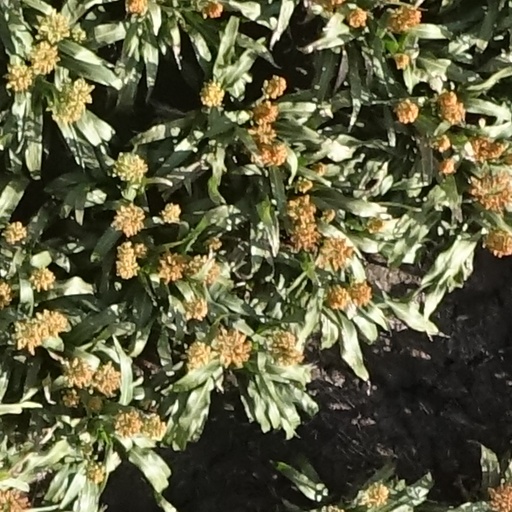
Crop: sorghum